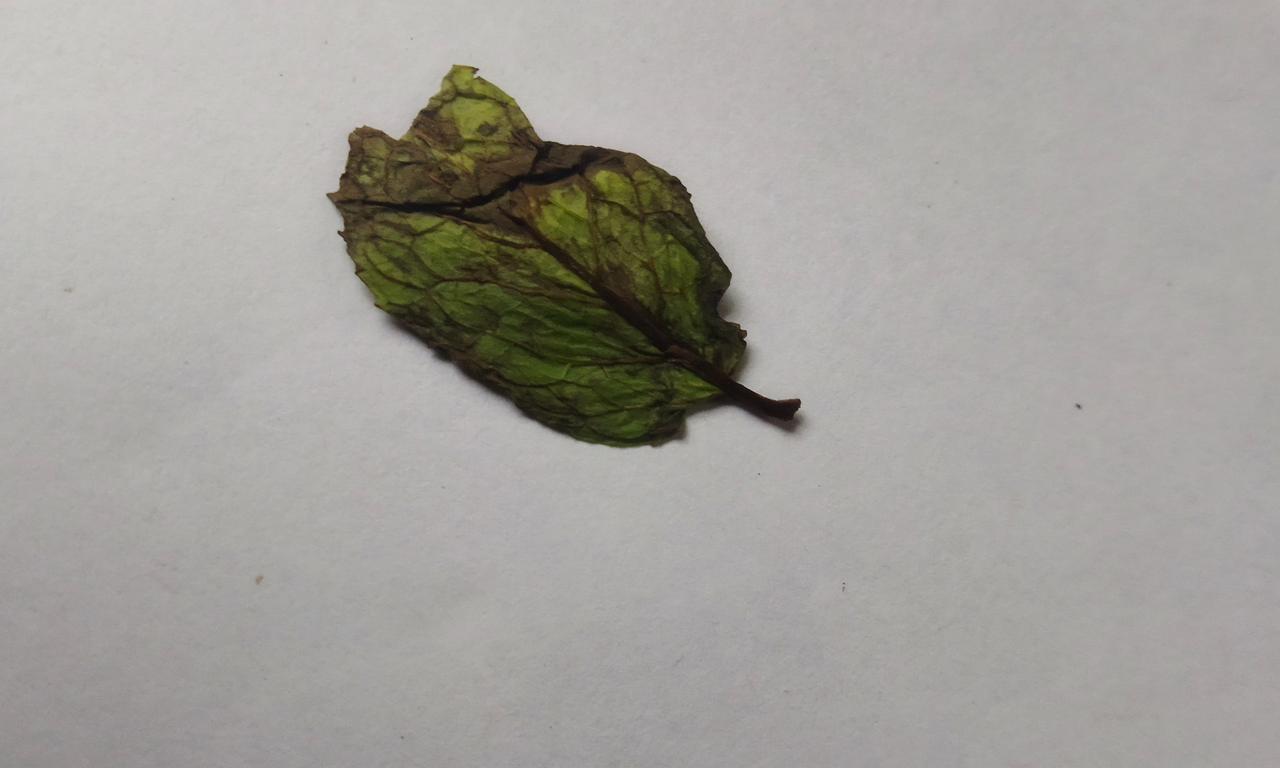
Label: Spoiled